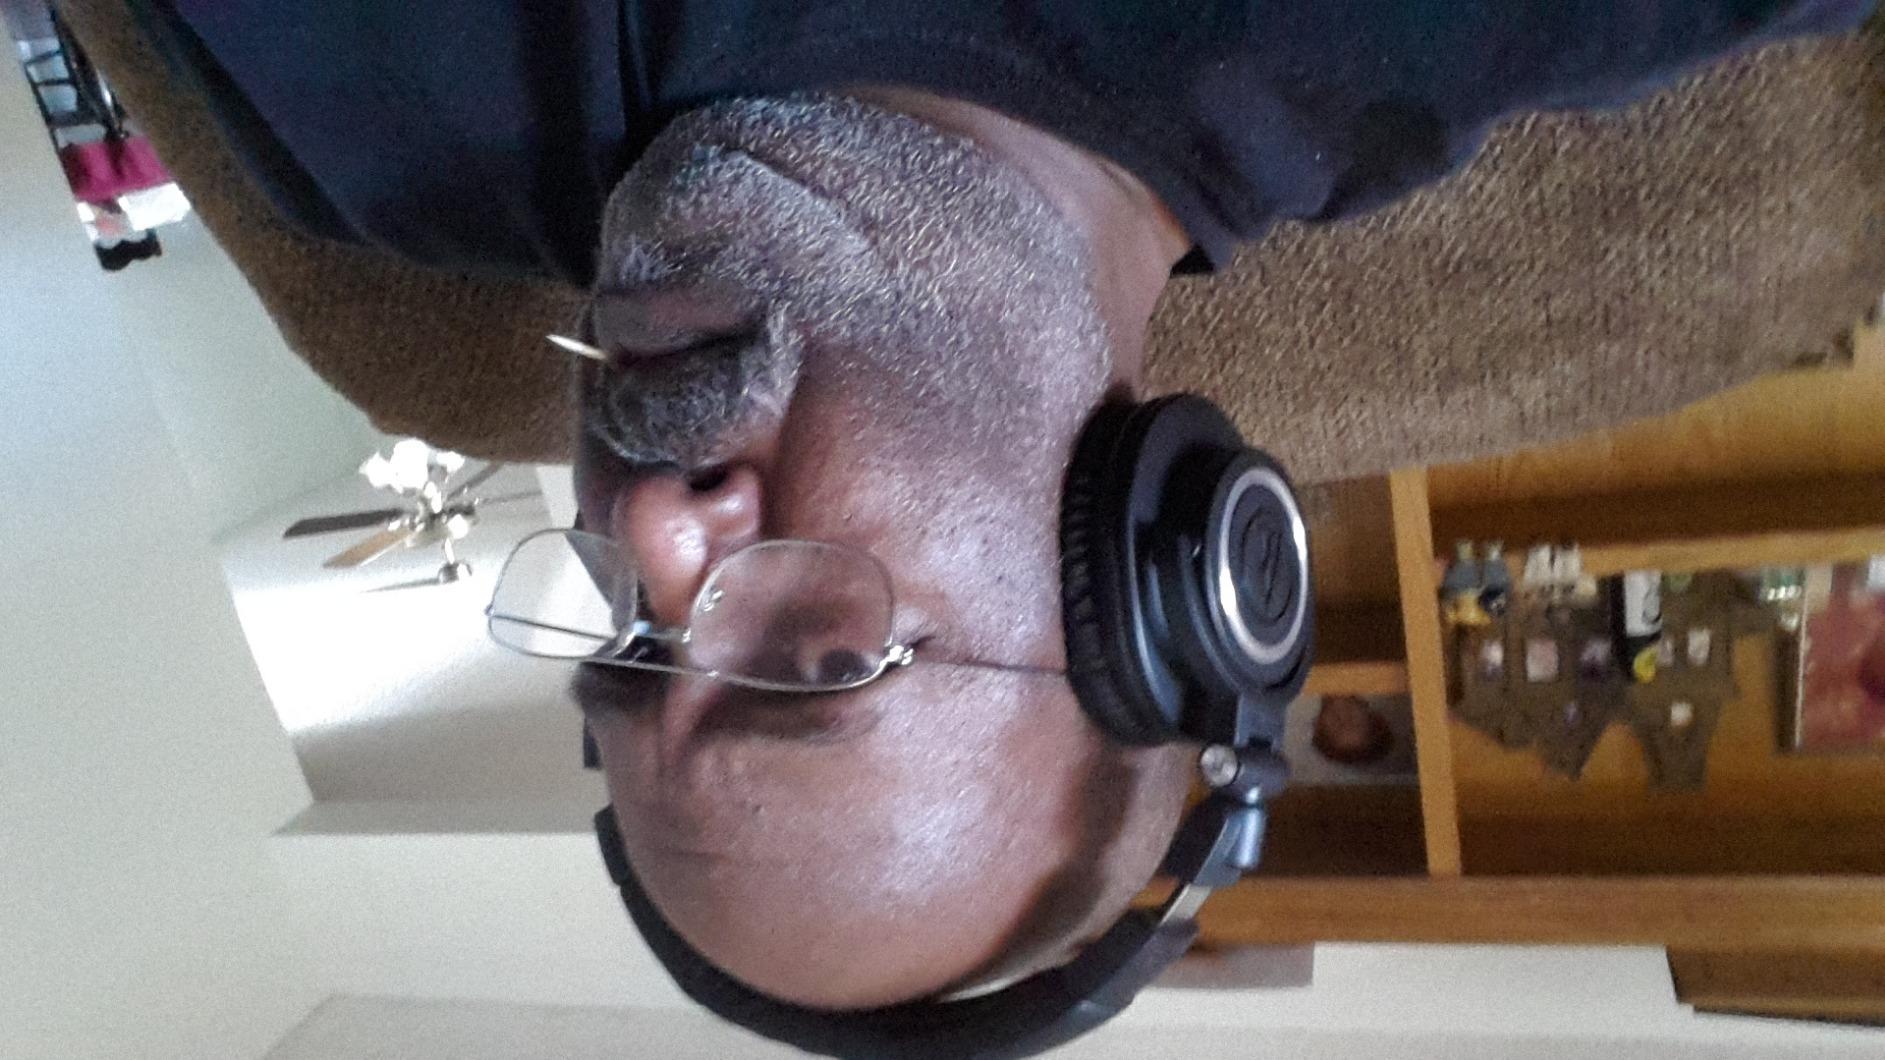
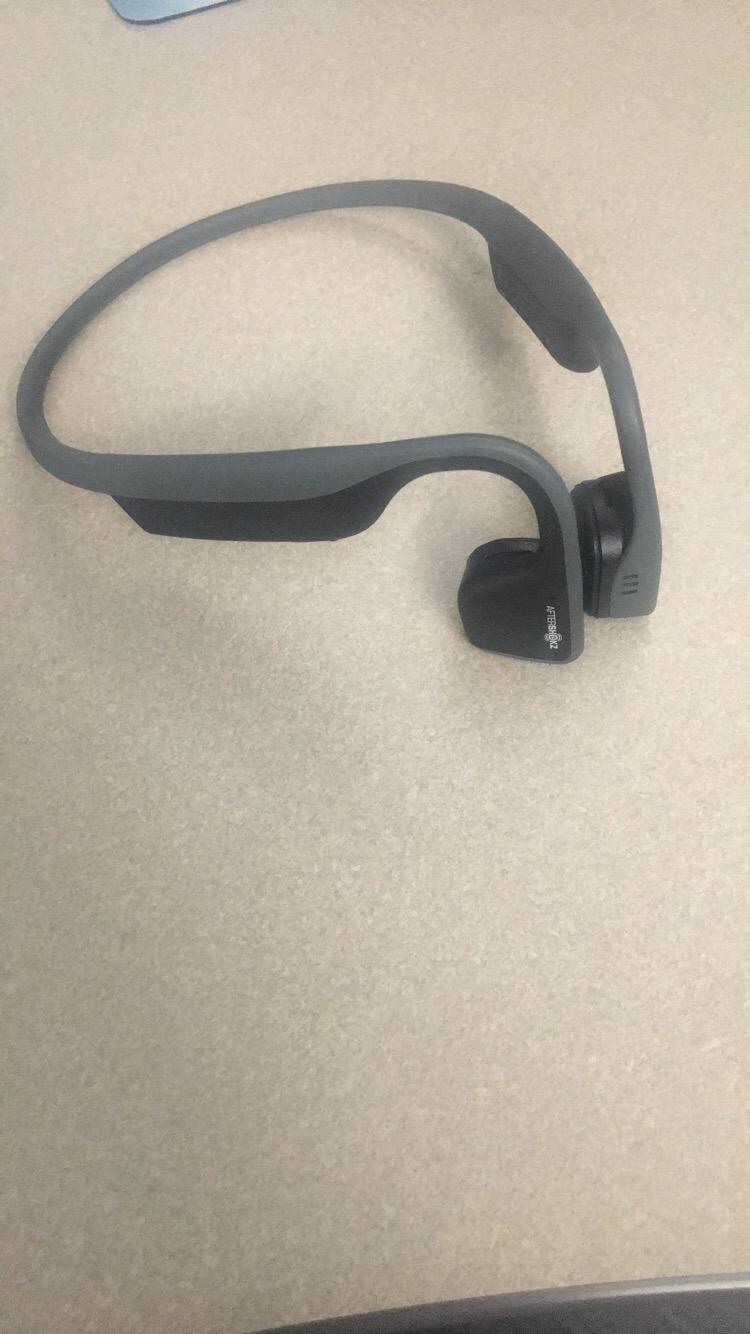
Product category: headphones
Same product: no